Korean Air Lines Flight 007 alternative theories

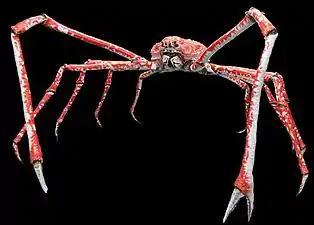
Japanese spider crab

"... I heard that they had found the 'Boeing' when I was still on Sakhalin. And even investigated it. But no one saw people there. I, however, explain that by the fact that there are crabs in the sea off Sakhalin that immediately devour everything ... I did hear that they found only a hand in a black glove. Perhaps it was the hand of the pilot of the aircraft that I shot down. You know, even now I cannot really believe that there were passengers on board. You cannot write off everyone to the crabs ... Surely something would be left? ... Nevertheless, I am a supporter of the old version: It was a spy plane. In any event, it was not happenstance that it flew towards us."